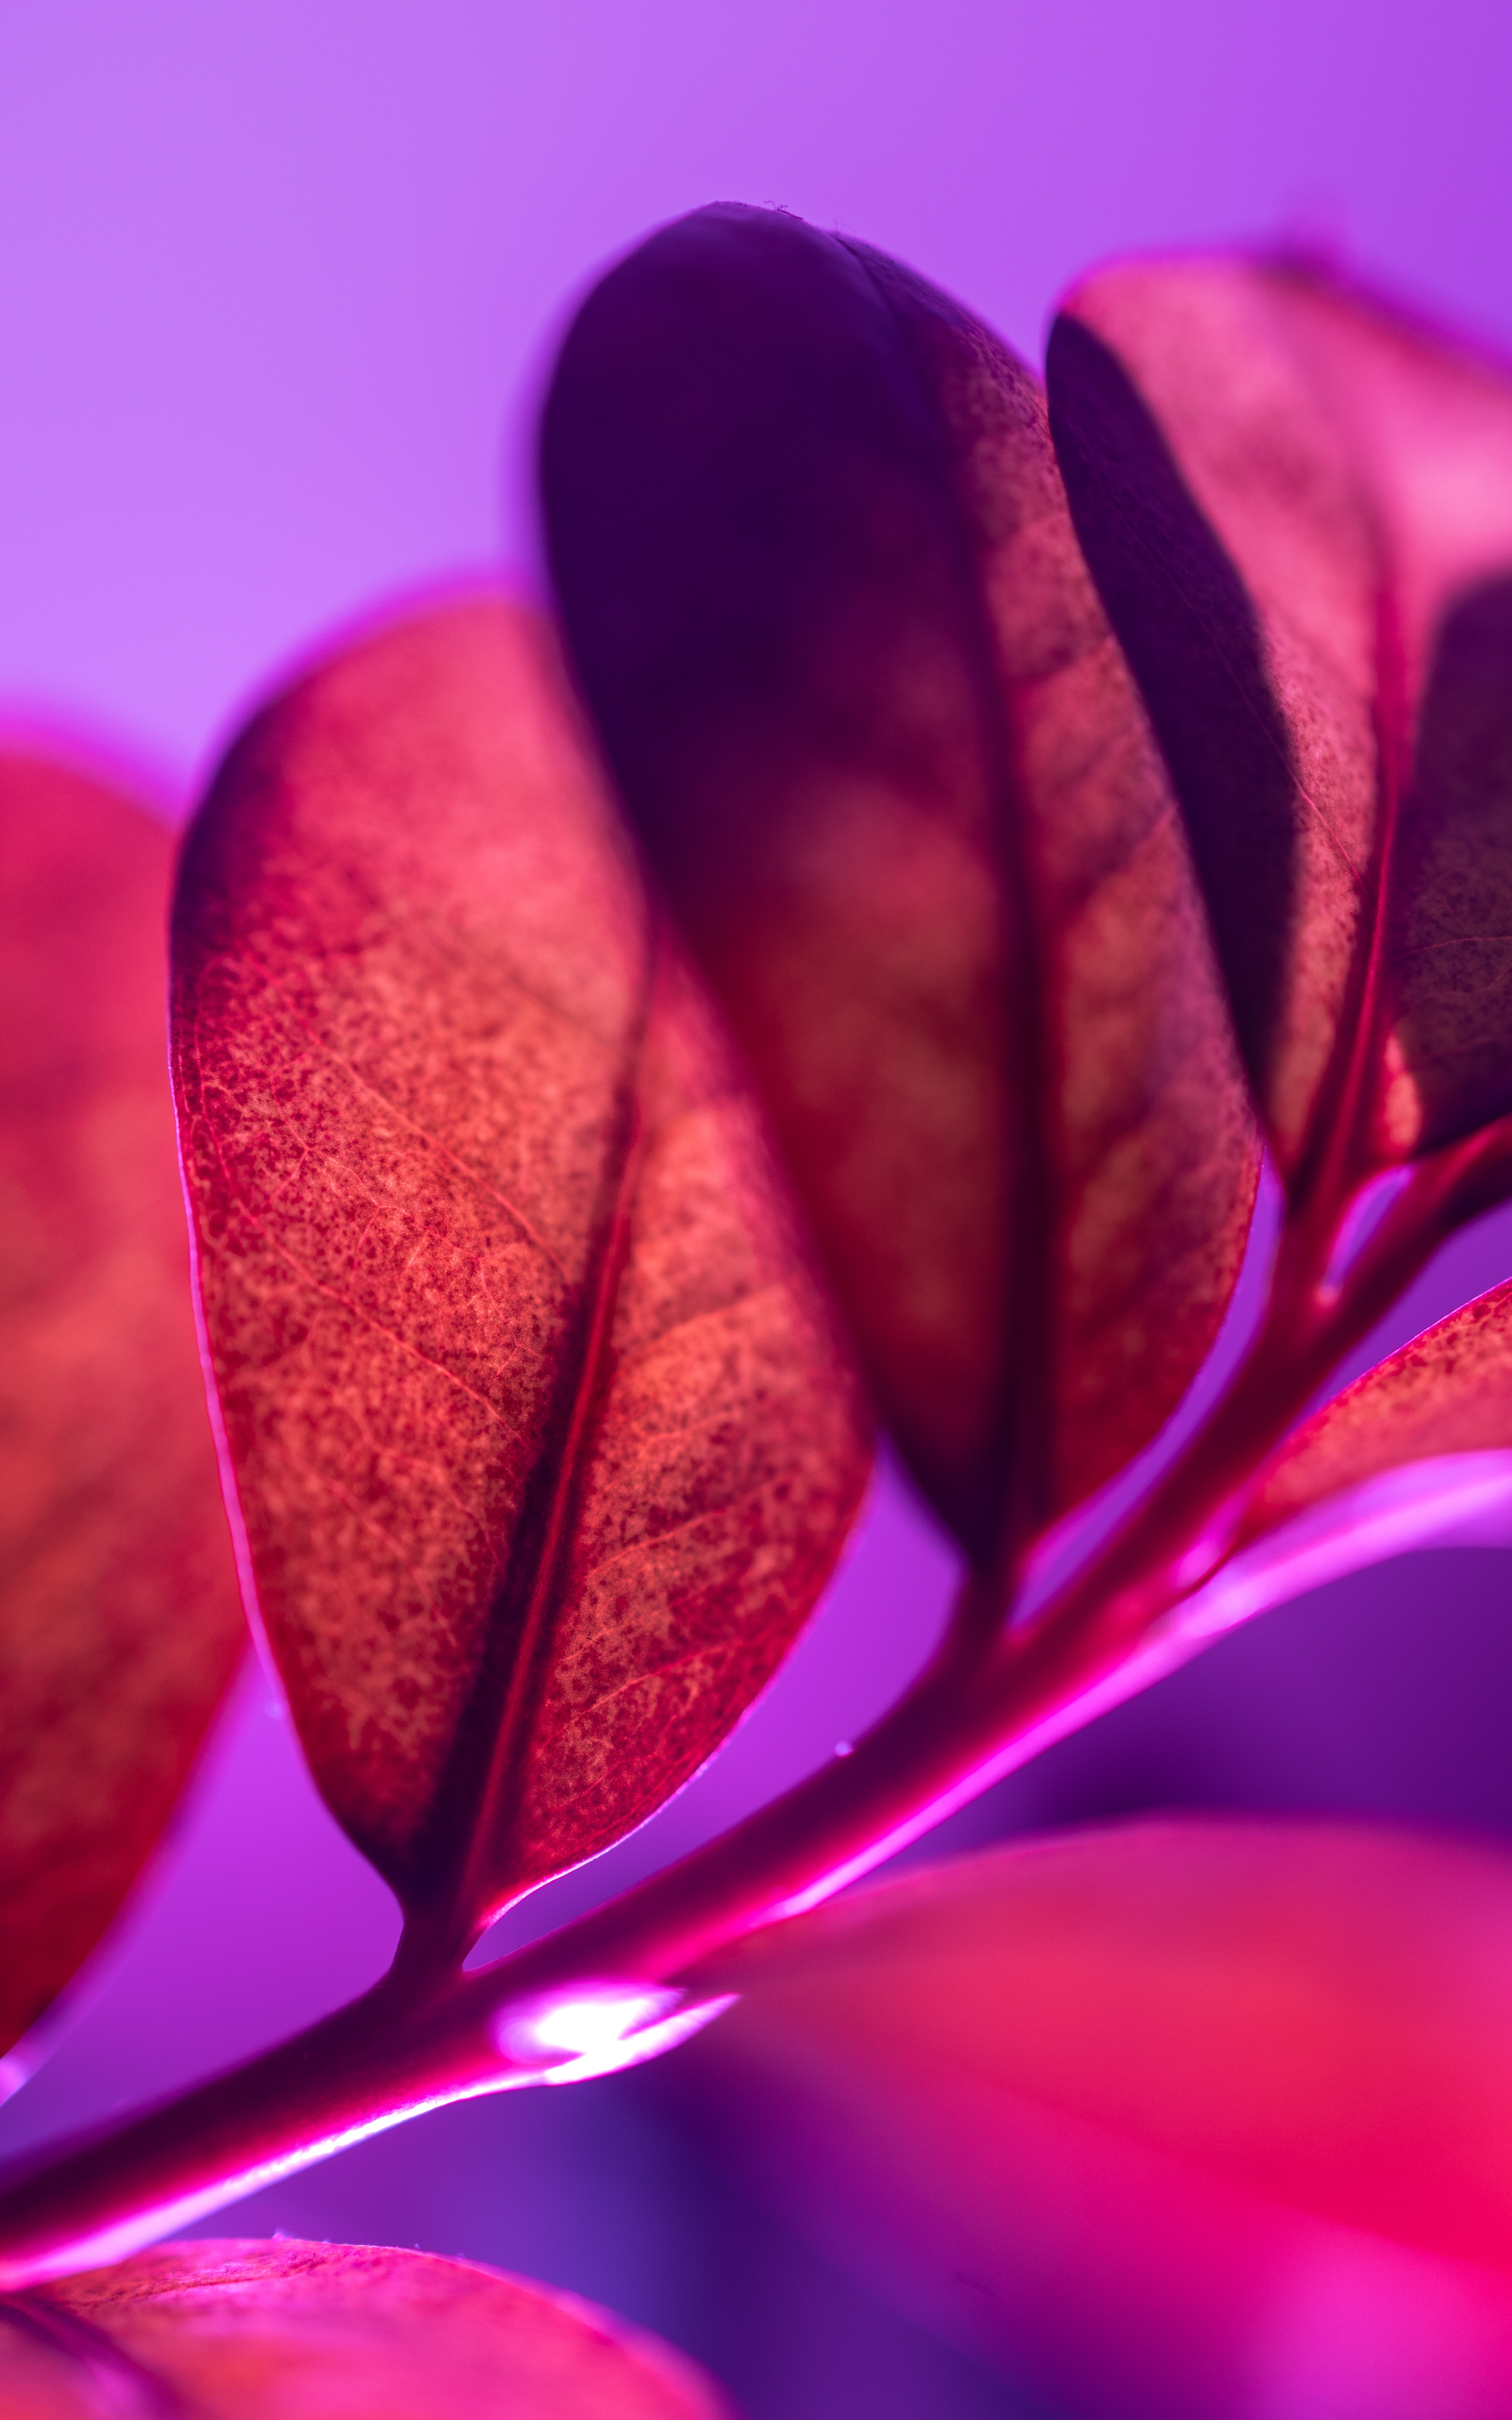
leaf, Colorfulness, plant, purple, petal, violet, pink, water, magenta, Tints and shades, electric blue, art, cloud, sky, close up, pattern, macro photography, carmine, flowering plant, fashion accessory, still life photography, heart, graphics, illustration, fractal art